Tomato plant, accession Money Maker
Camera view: vertical (180 deg); turntable rotation: 330 degrees
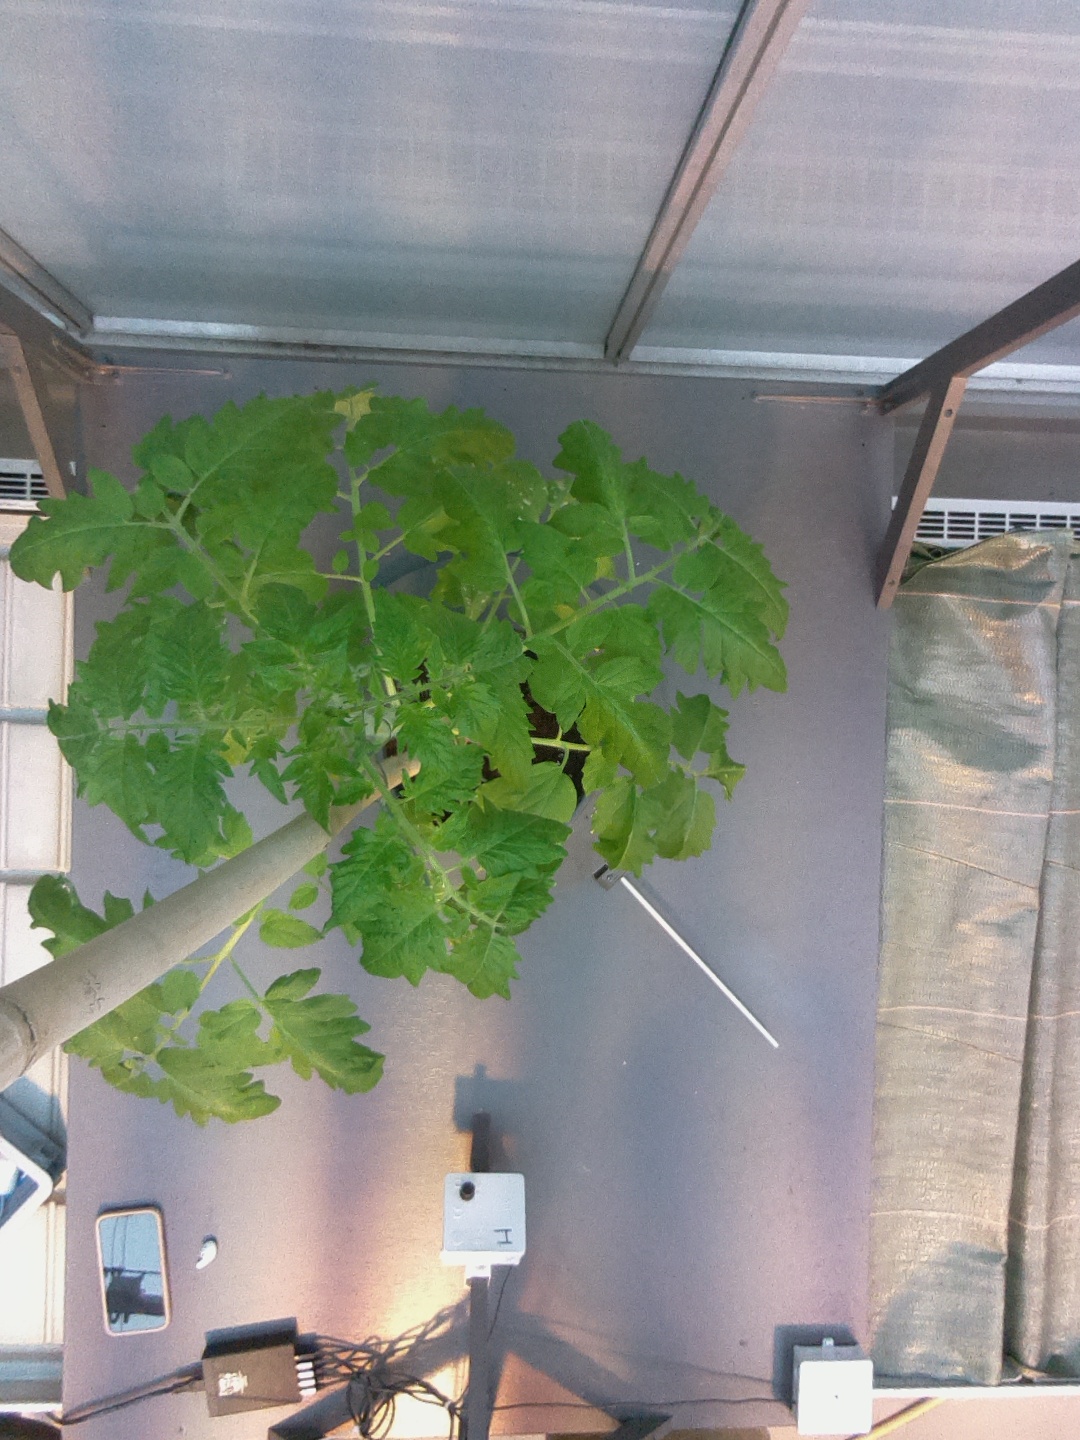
BBCH growth stage 53: 3 inflorescences visible